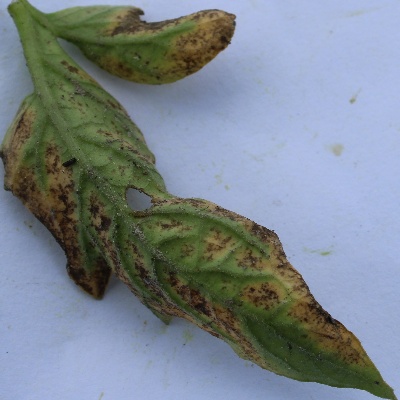
Crop: Tomato
Condition: septoria leaf spot